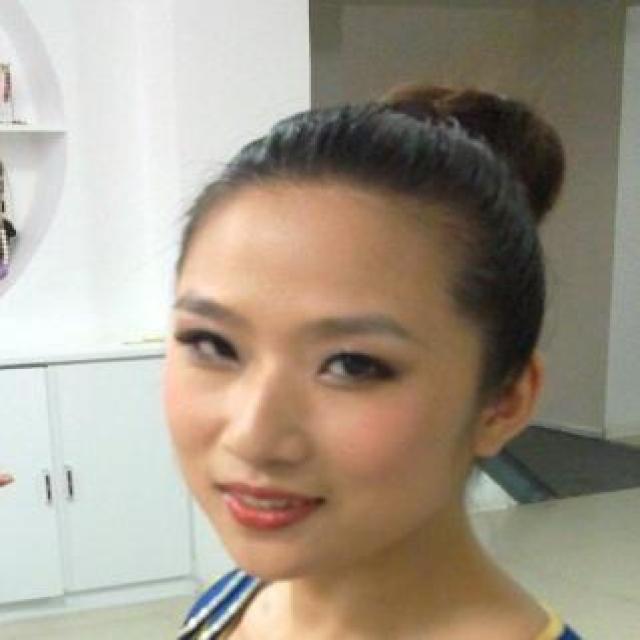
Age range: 21-44